Ash Regan

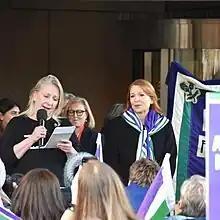
Regan at a For Women Scotland demonstration on 21 December 2022 against the Gender Recognition Reform Bill

Regan opposed the SNP's Gender Recognition Reform Bill, which sought to amend the provisions of the UK Gender Recognition Act to make the process of bureaucratically transitioning less difficult. In 2019, she urged ministers to delay the bill, and, following that delay, in 2022 resigned from her ministerial role in order to vote against it.